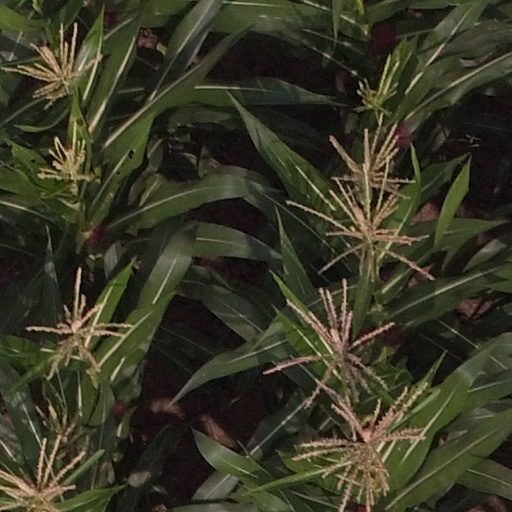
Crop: maize; corn